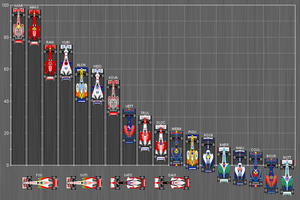
La saison 2008 de Formule 1, 59ᵉ édition du championnat du monde des pilotes, se déroule en 18 manches entre le 16 mars et le 2 novembre 2008. Le Britannique Lewis Hamilton remporte le championnat des pilotes et la Scuderia Ferrari le championnat des constructeurs.